Douliu

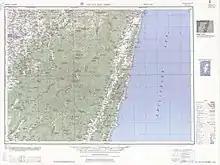
Map including Douliu (labeled as Tou-liu (Torkou) ) (1951)

On 25 December 1981, Douliu was upgraded from an urban township to county-administered city.